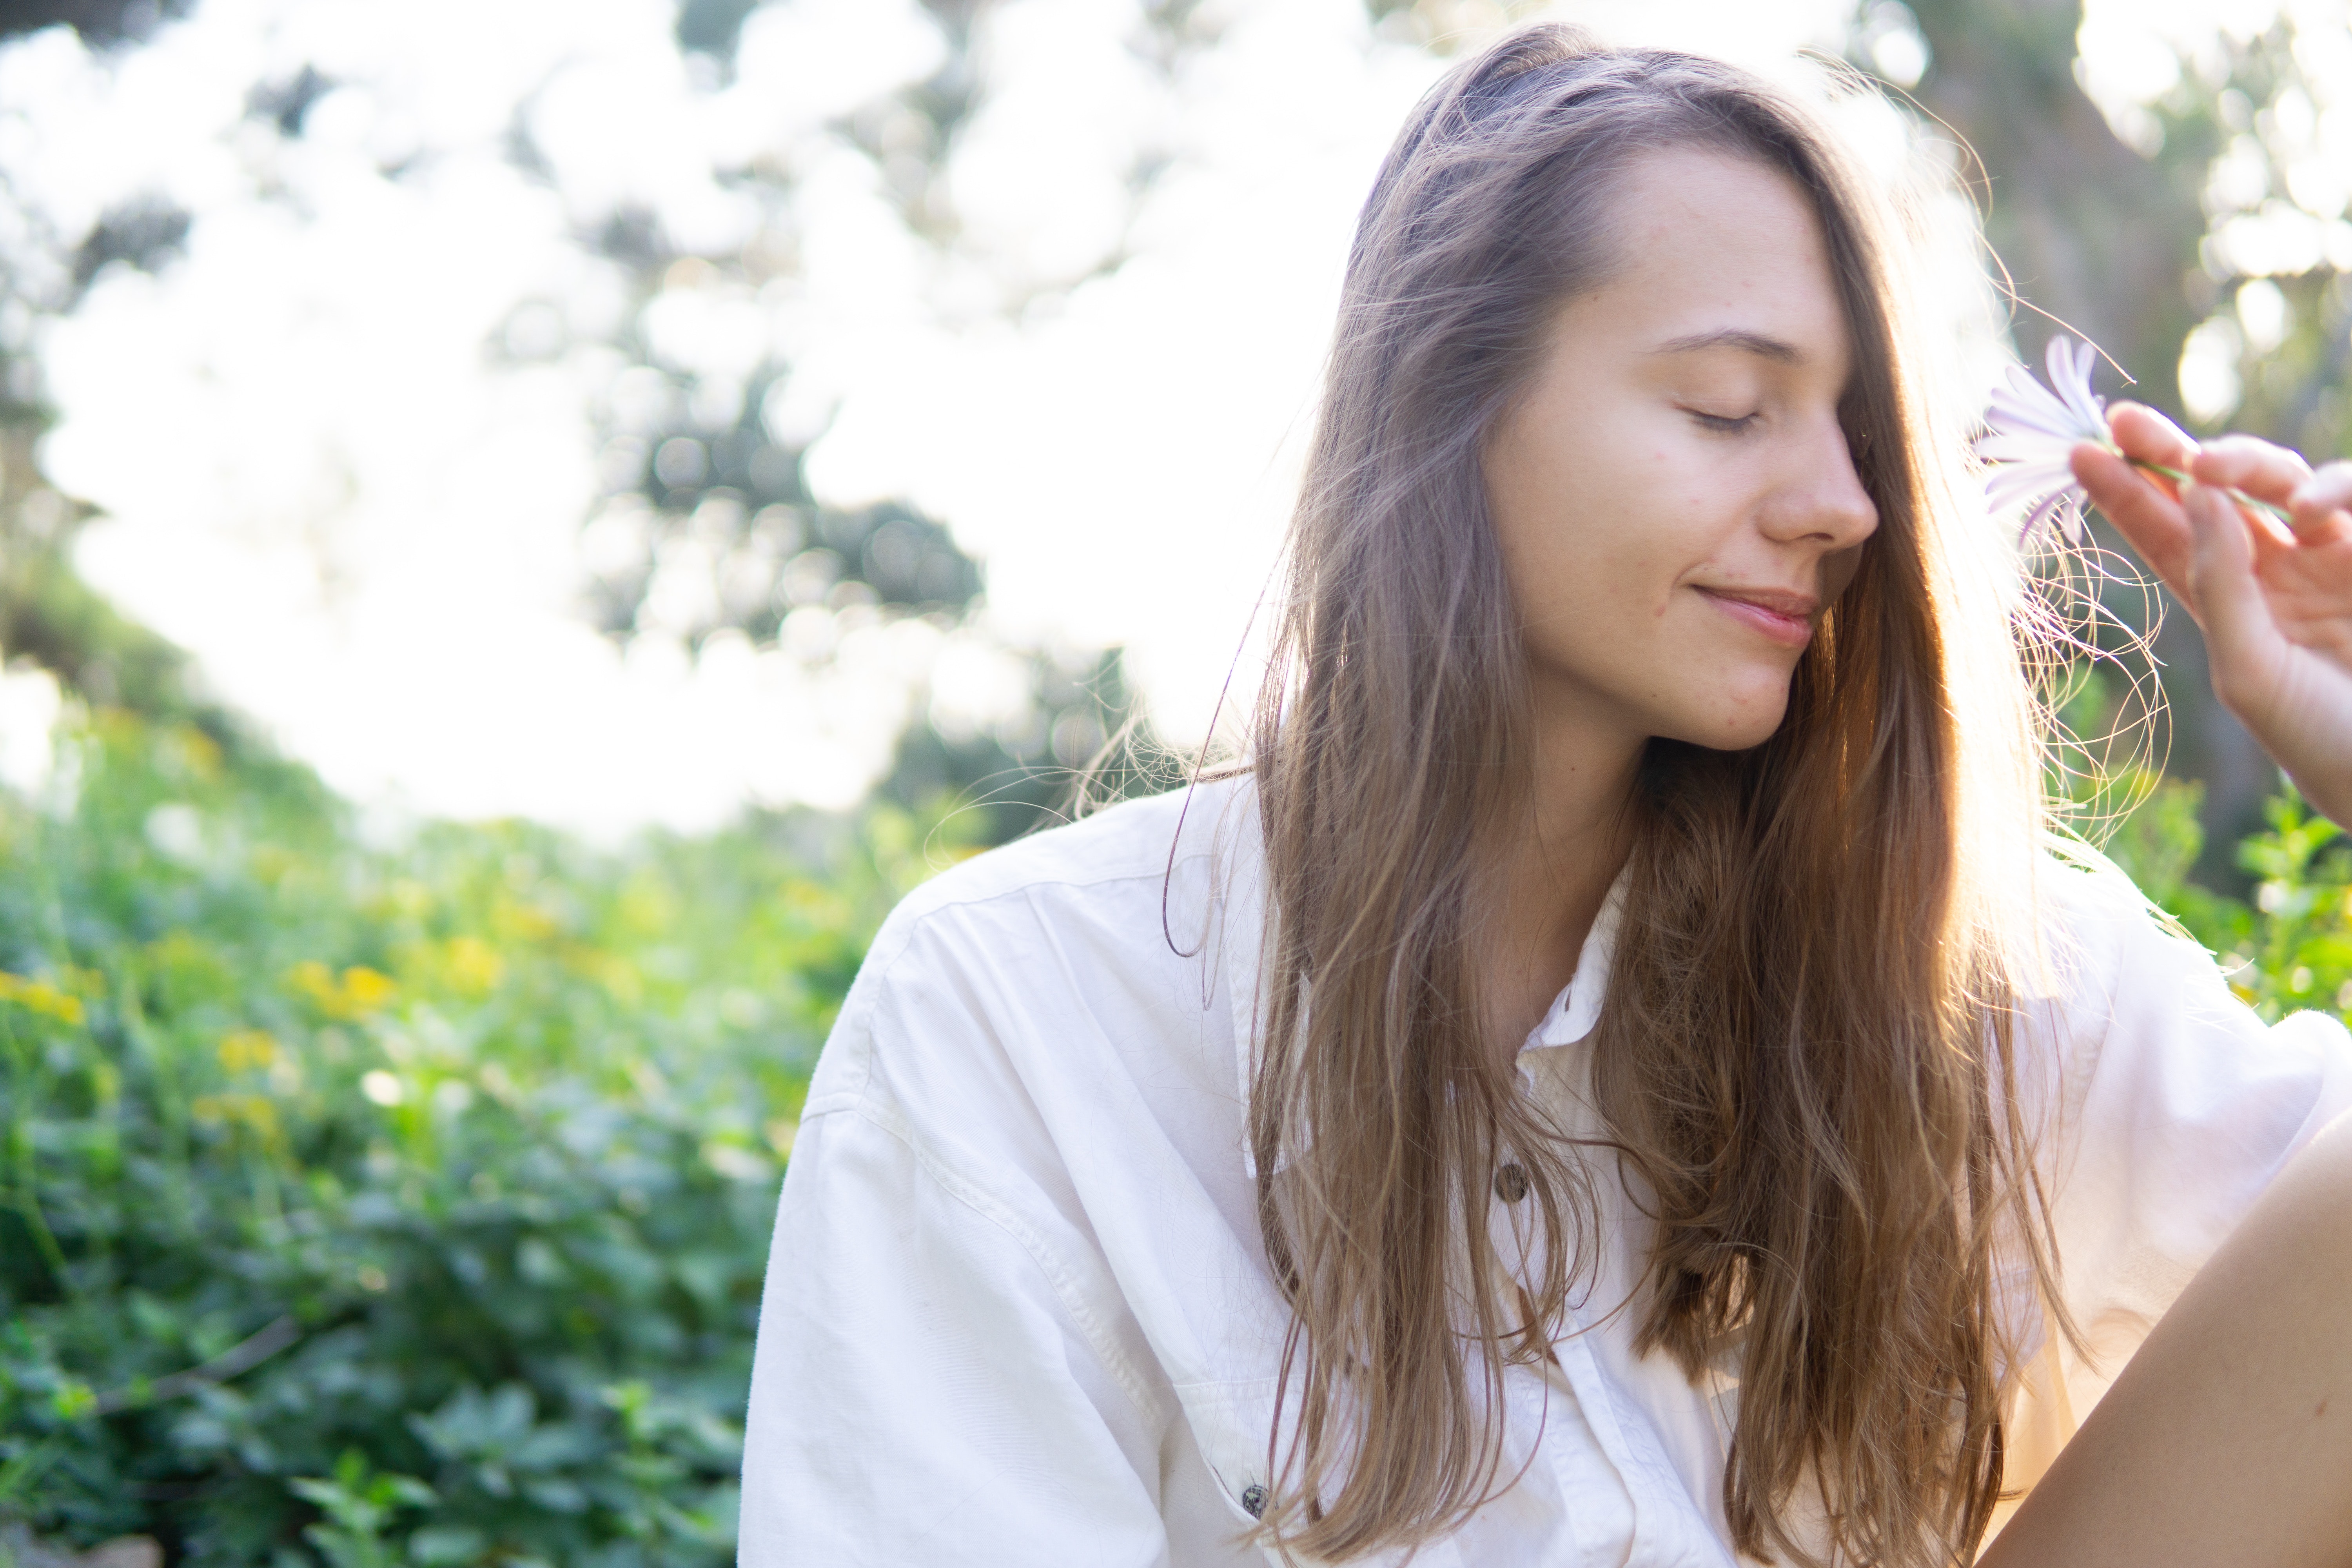
photograph, beauty, skin, girl, human hair color, photography, smile, grass, black hair, photo shoot, long hair, summer, brown hair, spring, flower, portrait photography, happiness, plant, portrait, fun, tree